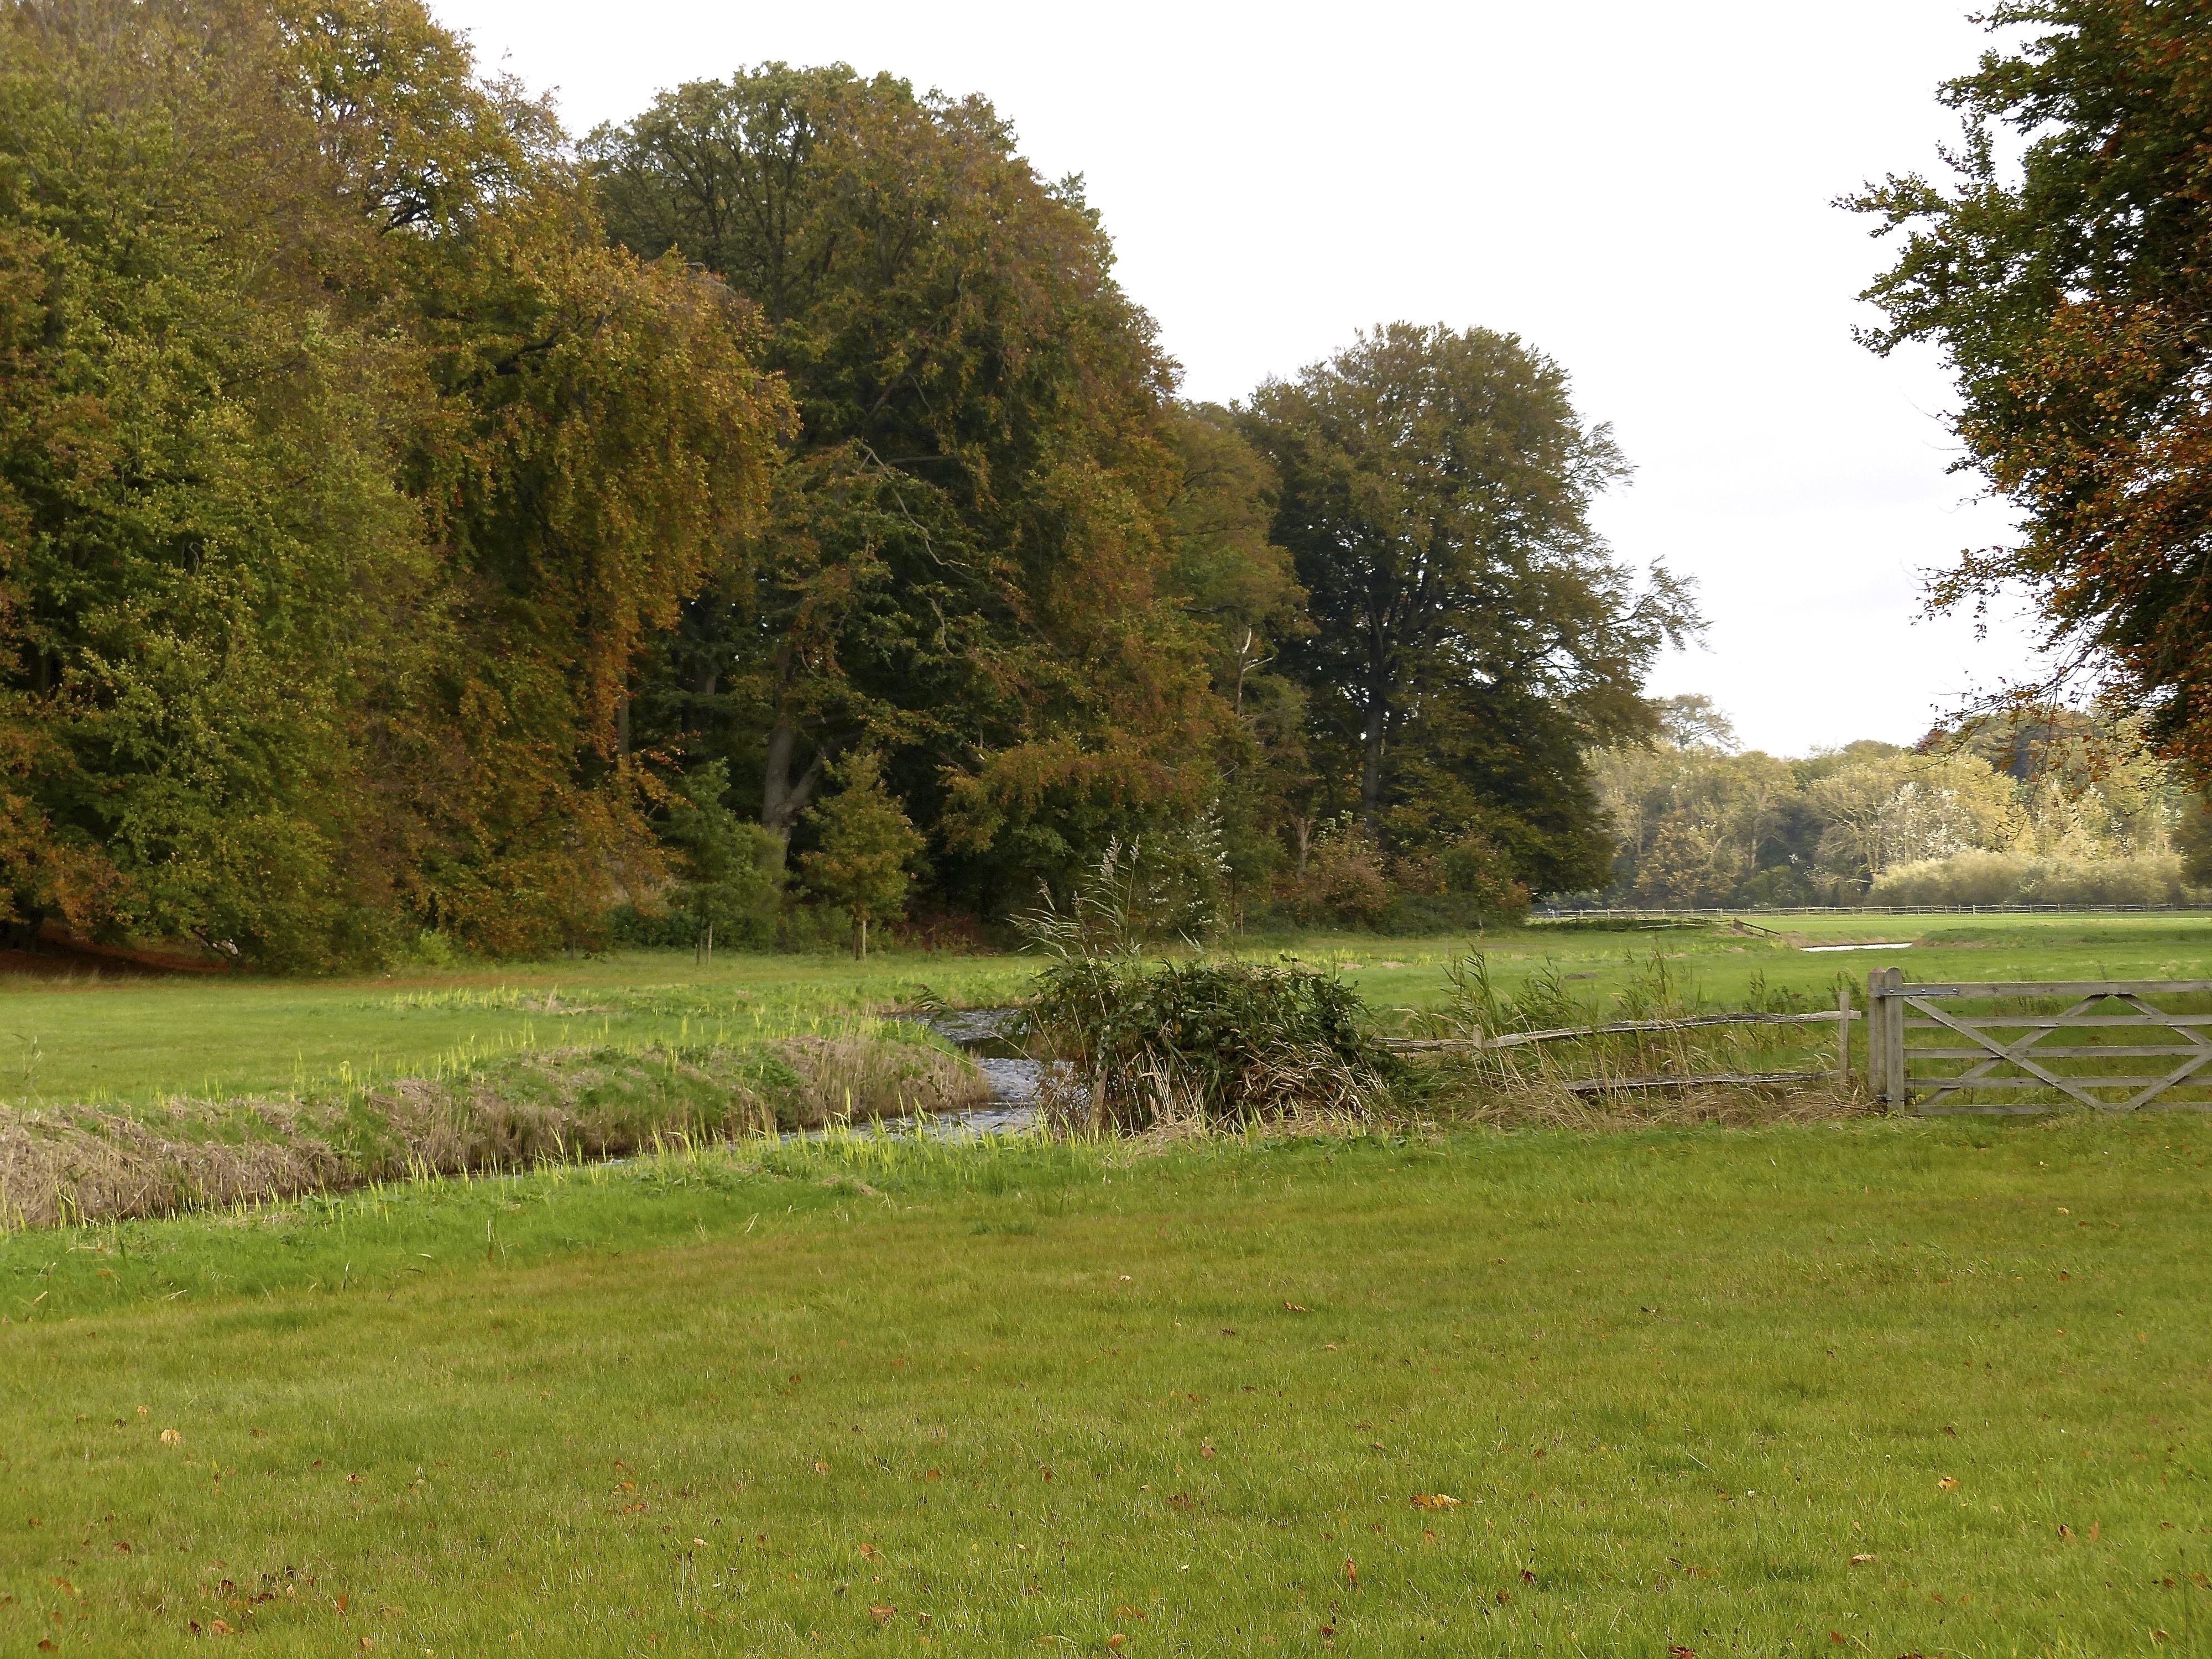
landscape, tree, forest, grass, field, farm, lawn, meadow, prairie, fall, hill, canal, travel, pond, foliage, europe, pasture, autumn, park, garden, waterway, leaves, holland, netherlands, de, grassland, shrub, wetland, estate, woodland, habitat, wassenaar, ecosystem, horesten, rural area, natural environment, grass family, land lot